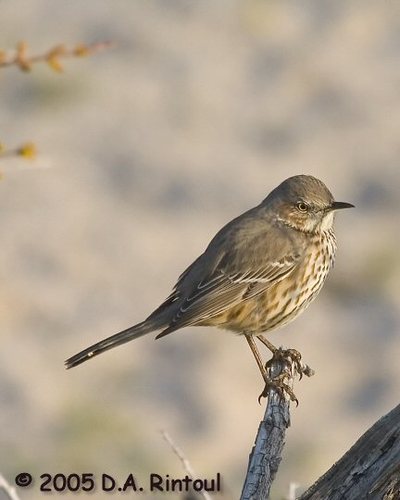
a bird with a very small pointed bill, rounded cown, and speckled black and white breast.
a gray feathered bird with cream markings.
this is a bird with a grey back and a white and brown spotted breast.
this small bird has a short pointy bill, grey wings, and a white belly with grey spots.
this bird has a brown spotted belly, grey back and head and a small pointy beak.
this bird is grey and brown and has a long, pointy beak.
this small brown bird has slight wing bars with a lighter brown throat and a spotted belly.
a small bird with a grey-brown covering with brown spots on belly and breast.
the bird has a grey spotted belly, a brown back and small bill.
this bird has a grey bill, a grey crown, and wings with grey and white streaks.
Species: Sage Thrasher